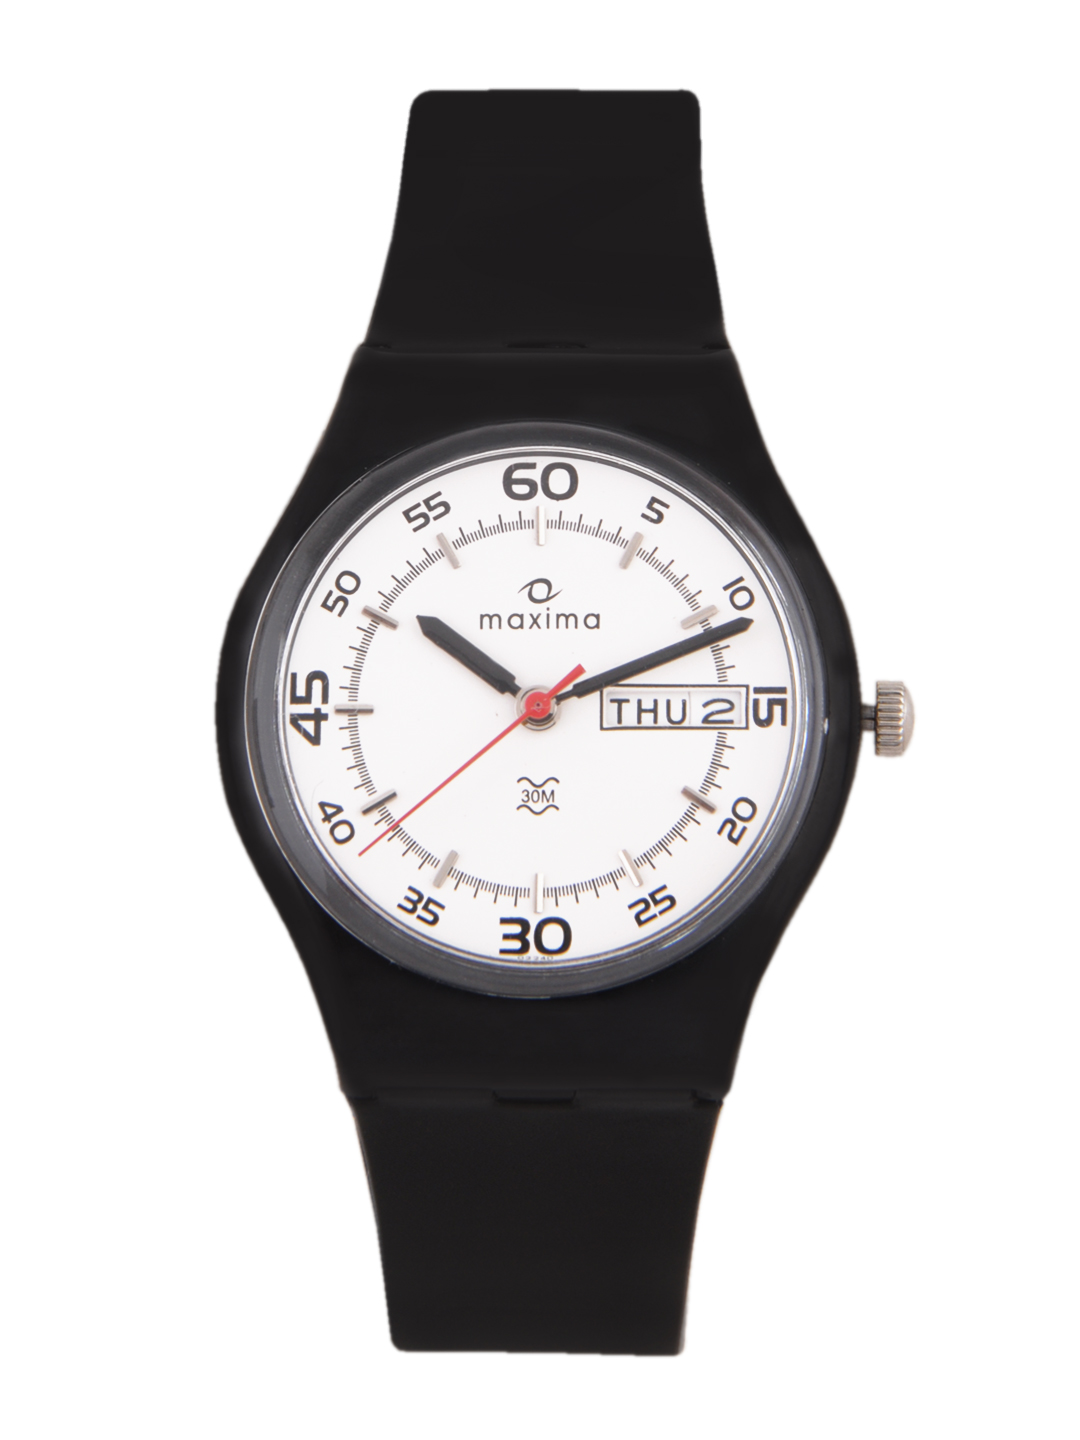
Maxima Men White Dial Watch
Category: Free Items / Free Gifts / Free Gifts
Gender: Men
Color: White
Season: Winter 2016
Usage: Casual